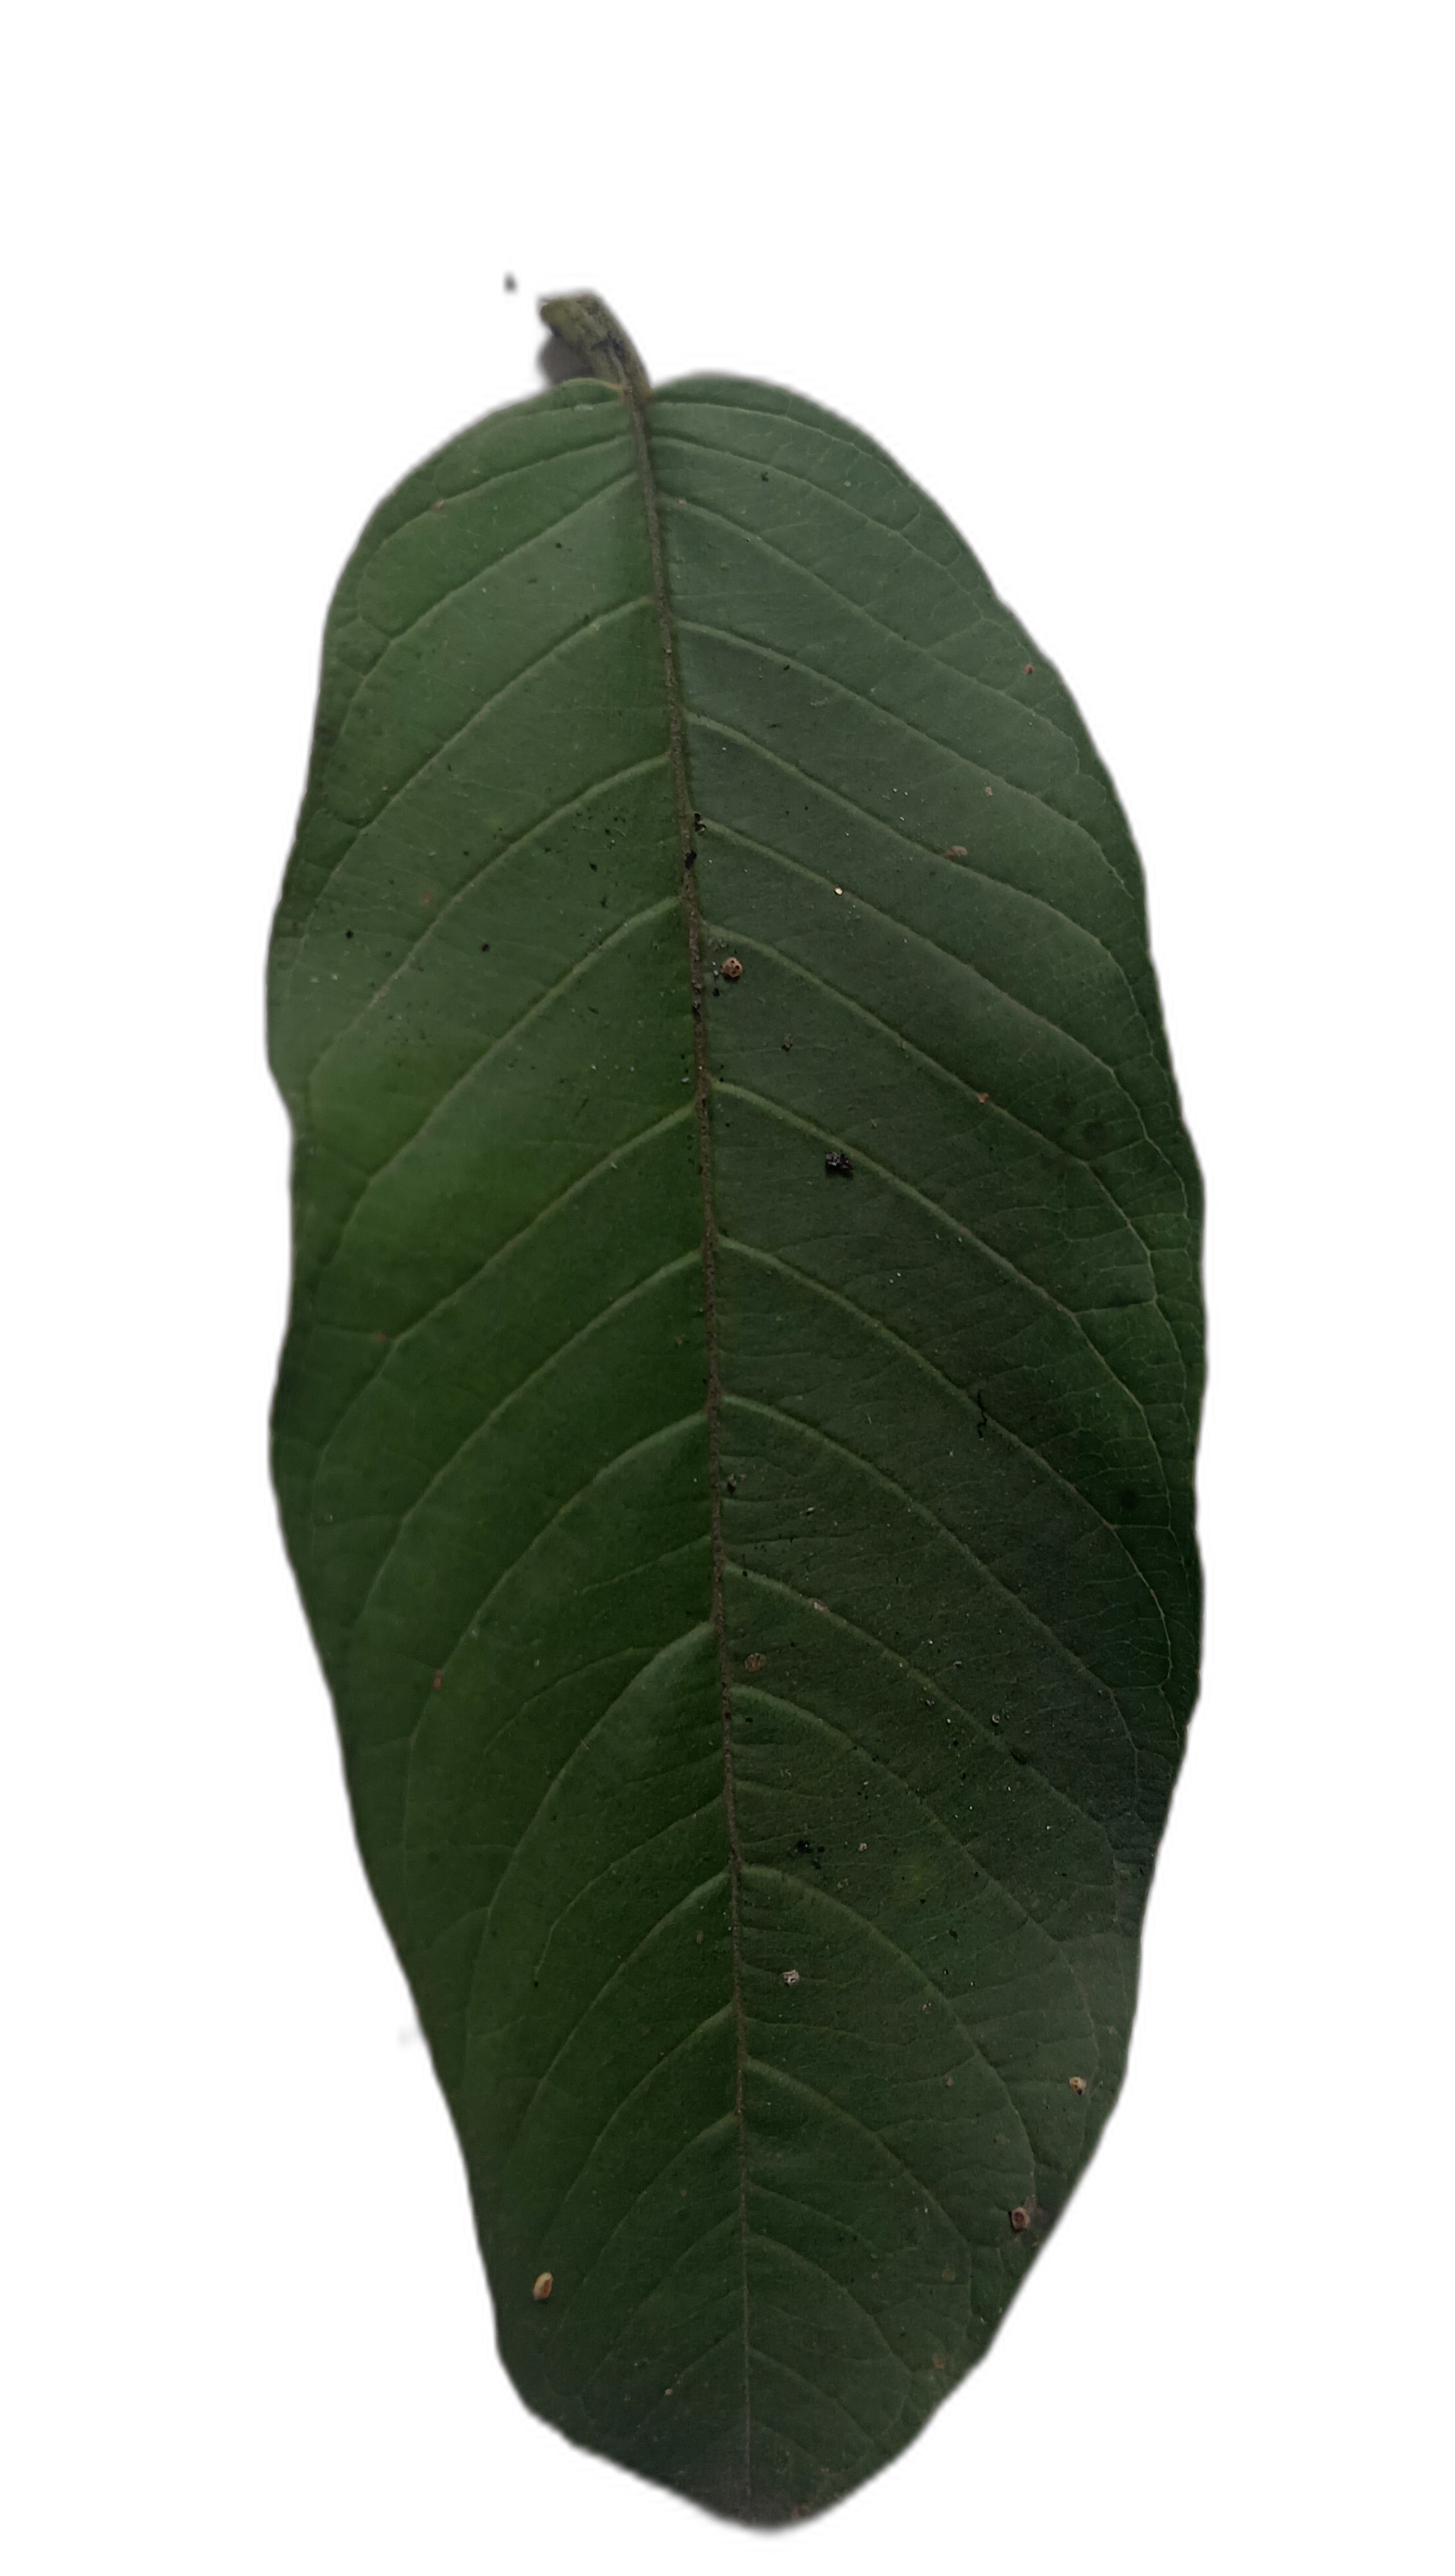
Plant part: leaf
Disease: Healthy